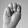
ASL letter: M